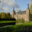
Label: castle